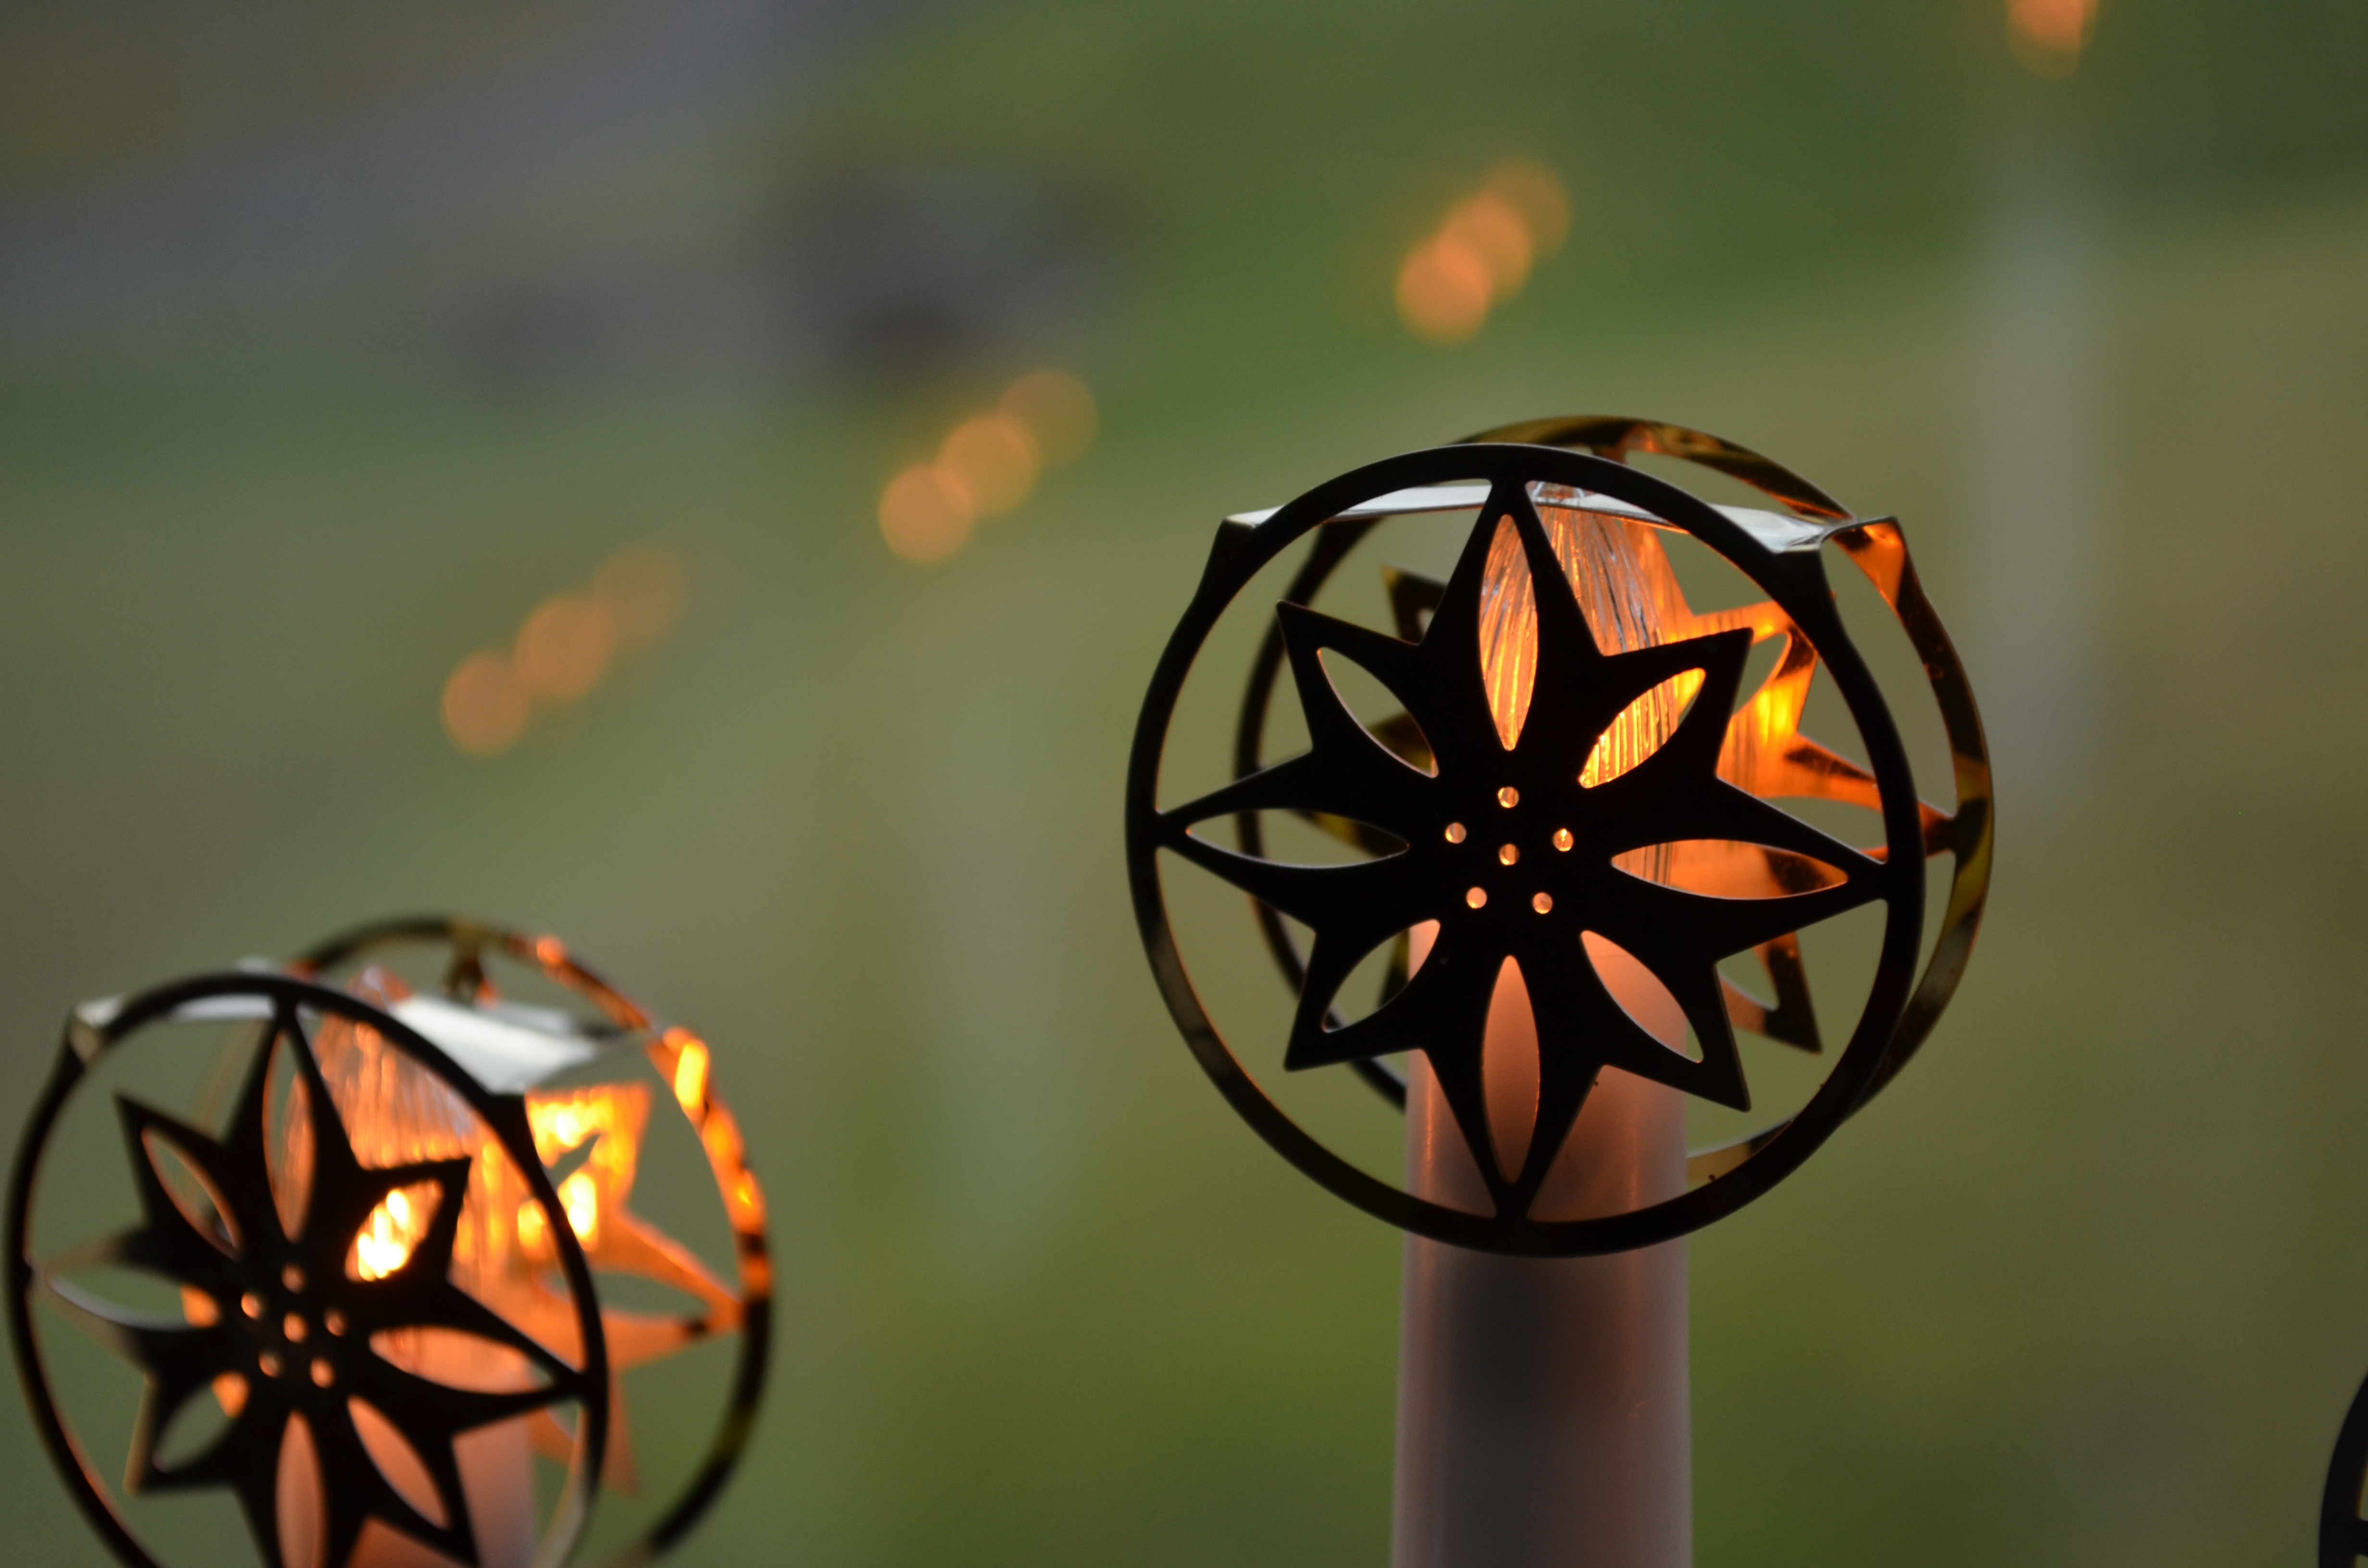
light, wheel, flower, window, glass, decoration, green, color, yellow, christmas, lighting, toy, material, circle, close up, advent, art, sphere, macro photography, advent candle holder